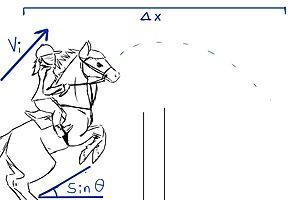
Bien que s'appuyant sur une technique équestre plus globale, l'équitation de saut d'obstacles nécessite une technique spécifique.